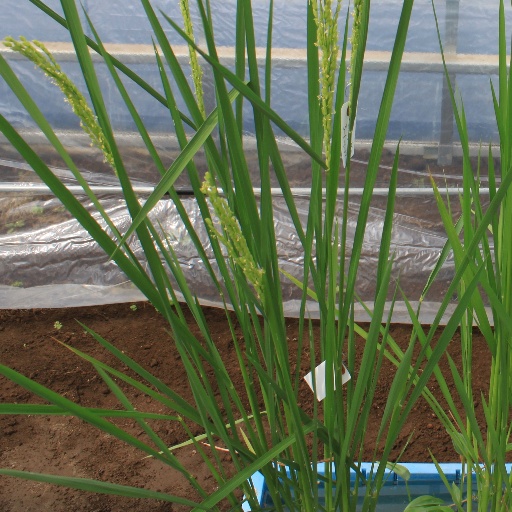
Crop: rice